River source

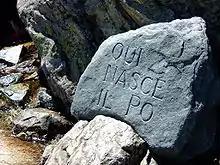
A stone near Crissolo, Italy, is inscribed, "Here is born the Po".

The headwater of a river or stream is the geographical point of its beginning, specifically where surface runoff water begins to accumulate into a flowing channel of water. A river or stream into which one or many tributary rivers or streams flows has many headwaters, these being all of the individual headwaters of its tributaries. Each headwater is one of the river or stream's sources, as it is the place where surface runoffs from rainwater, meltwater, or spring water begin accumulating into a more substantial and consistent flow that becomes a first-order tributary of that river or stream. The tributary with the longest channel of all the tributaries to a river or stream, such length measured from that tributary's headwater to its mouth where it discharges into the river or stream, is the main stem of the river or stream in question.